David Bruce Smith

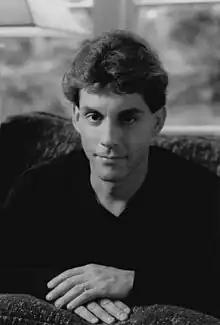
David Bruce Smith in 2011.

David Bruce Smith is an author, editor, publisher and business executive based in Washington, DC. He is the founder and president of The Grateful American Foundation, an organization dedicated to restoring enthusiasm in American history for kids and adults. Smith has been a guest blogger for Maryland Humanities, the National Museum of Women in the Arts, and "Historic Deerfield". He has co-authored "History Matters" with John Grimaldi, Ed Lengel, and Michael Bishop; newsletters for his Grateful American Foundation, and David Bruce Smith Publications.